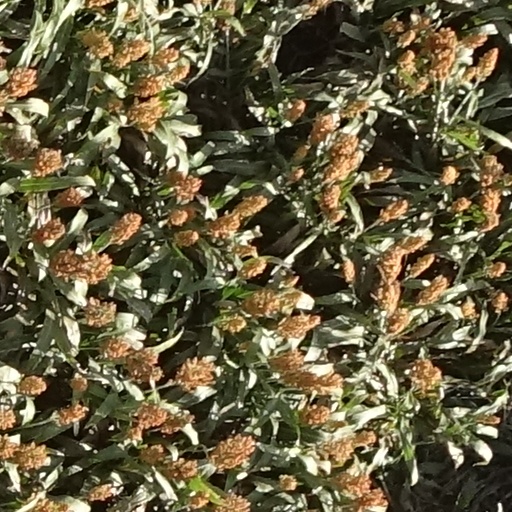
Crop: sorghum